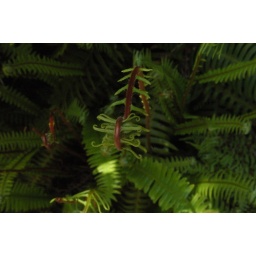
From Bay Bridge to Coquille River Bridge, Oregon. Water, beaches and forest near the ocean close to Sunset Beach, Oregon.